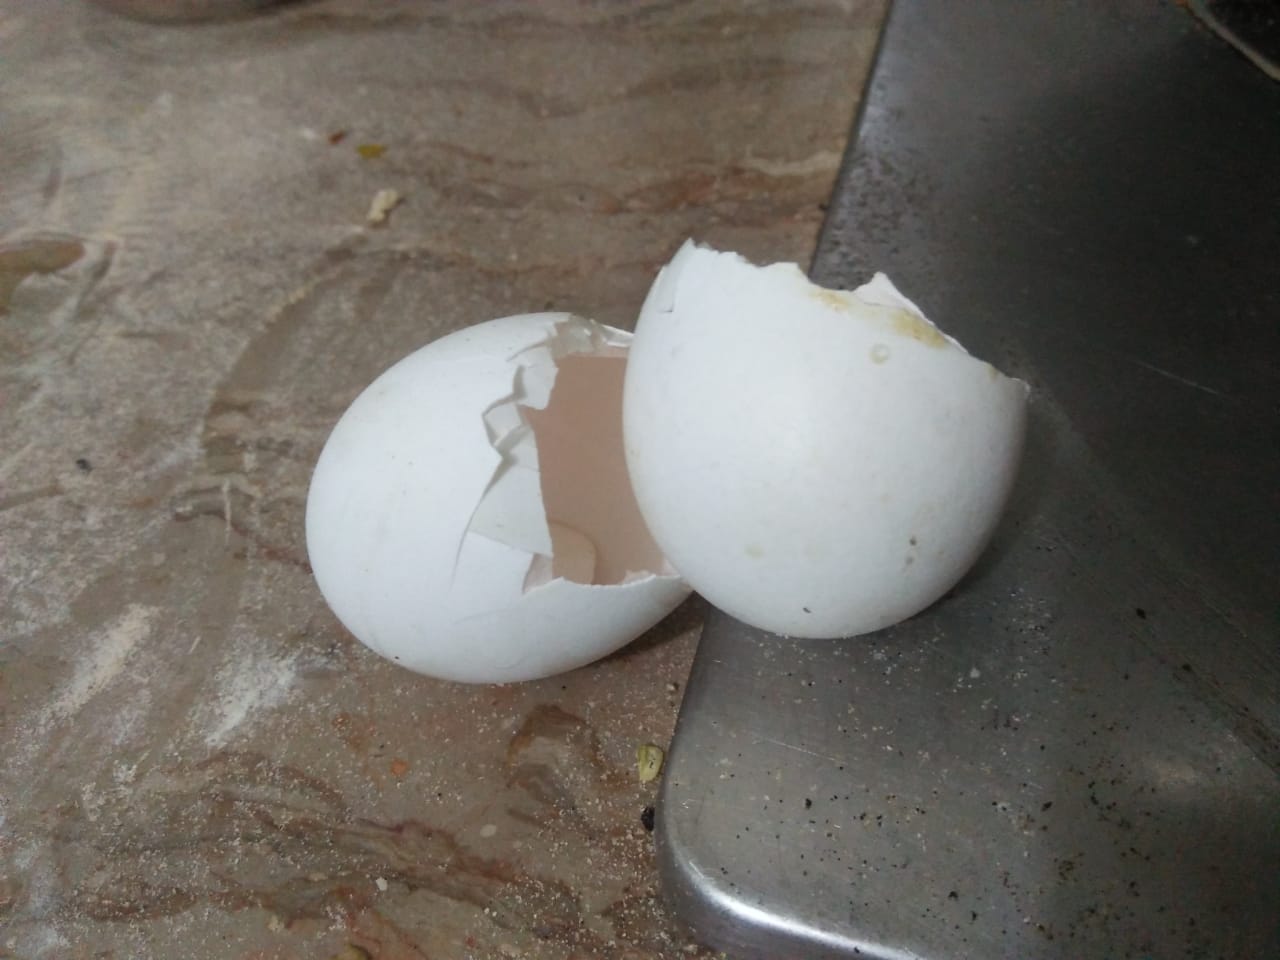
Label: eggshells